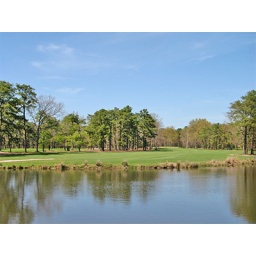
This is a dog left over water at Mays Landing Country Club. Not far from Atlantic City.